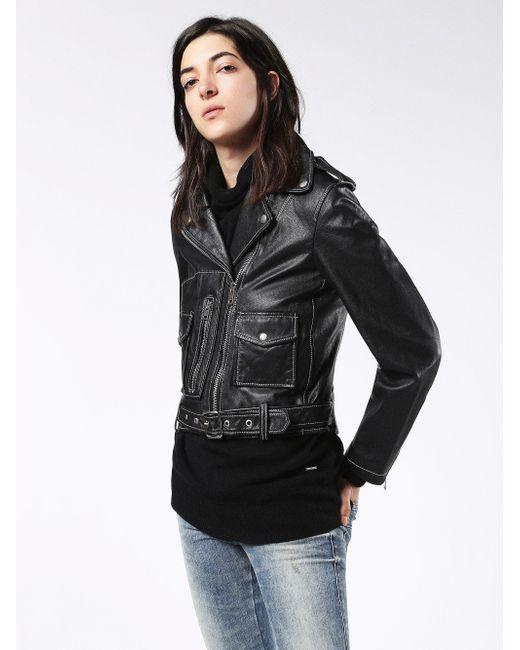
lässige kurze schwarze Lederjacke für Damen